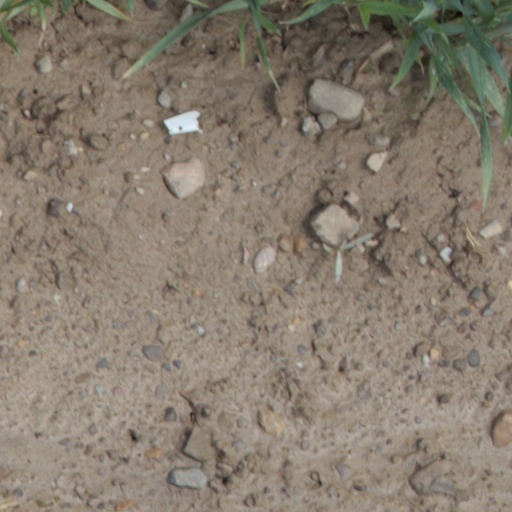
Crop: wheat